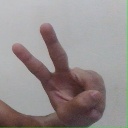
अक्षर: ऐ